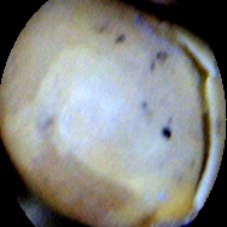
Label: Skin-damaged